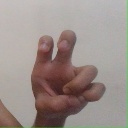
अक्षर: छ